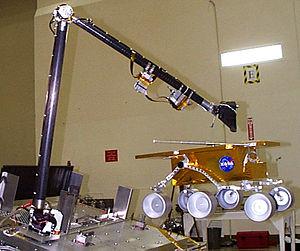
Rover du projet Mars Surveyor 2001 nommé Marie Currie.
Mars Surveyor 2001 est un projet constitué de deux missions spatiales, Mars Surveyor Orbiter 2001 et Mars Surveyor Lander 2001 qui devaient être lancées en 2001 dans le cadre du programme spatial américain d'exploration de la planète Mars.